R. K. Mathur

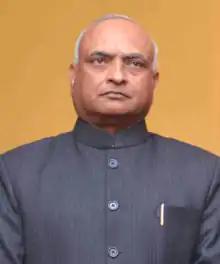
Official Portrait, 2019

Radha Krishna Mathur (born 25 November 1953) is a retired Indian IAS officer and Indian bureaucrat, who served as the 1st Lieutenant Governor of Ladakh from 2019 to 2023. He retired as the Chief Information Commissioner of India (CIC) in November 2018. Mathur had retired as the India's Defence Secretary, two years after being appointed to the post on 25 May 2013. He was also the Defence Production Secretary of India, Micro, Small and Medium Enterprises Secretary of India and the Chief Secretary of Tripura.